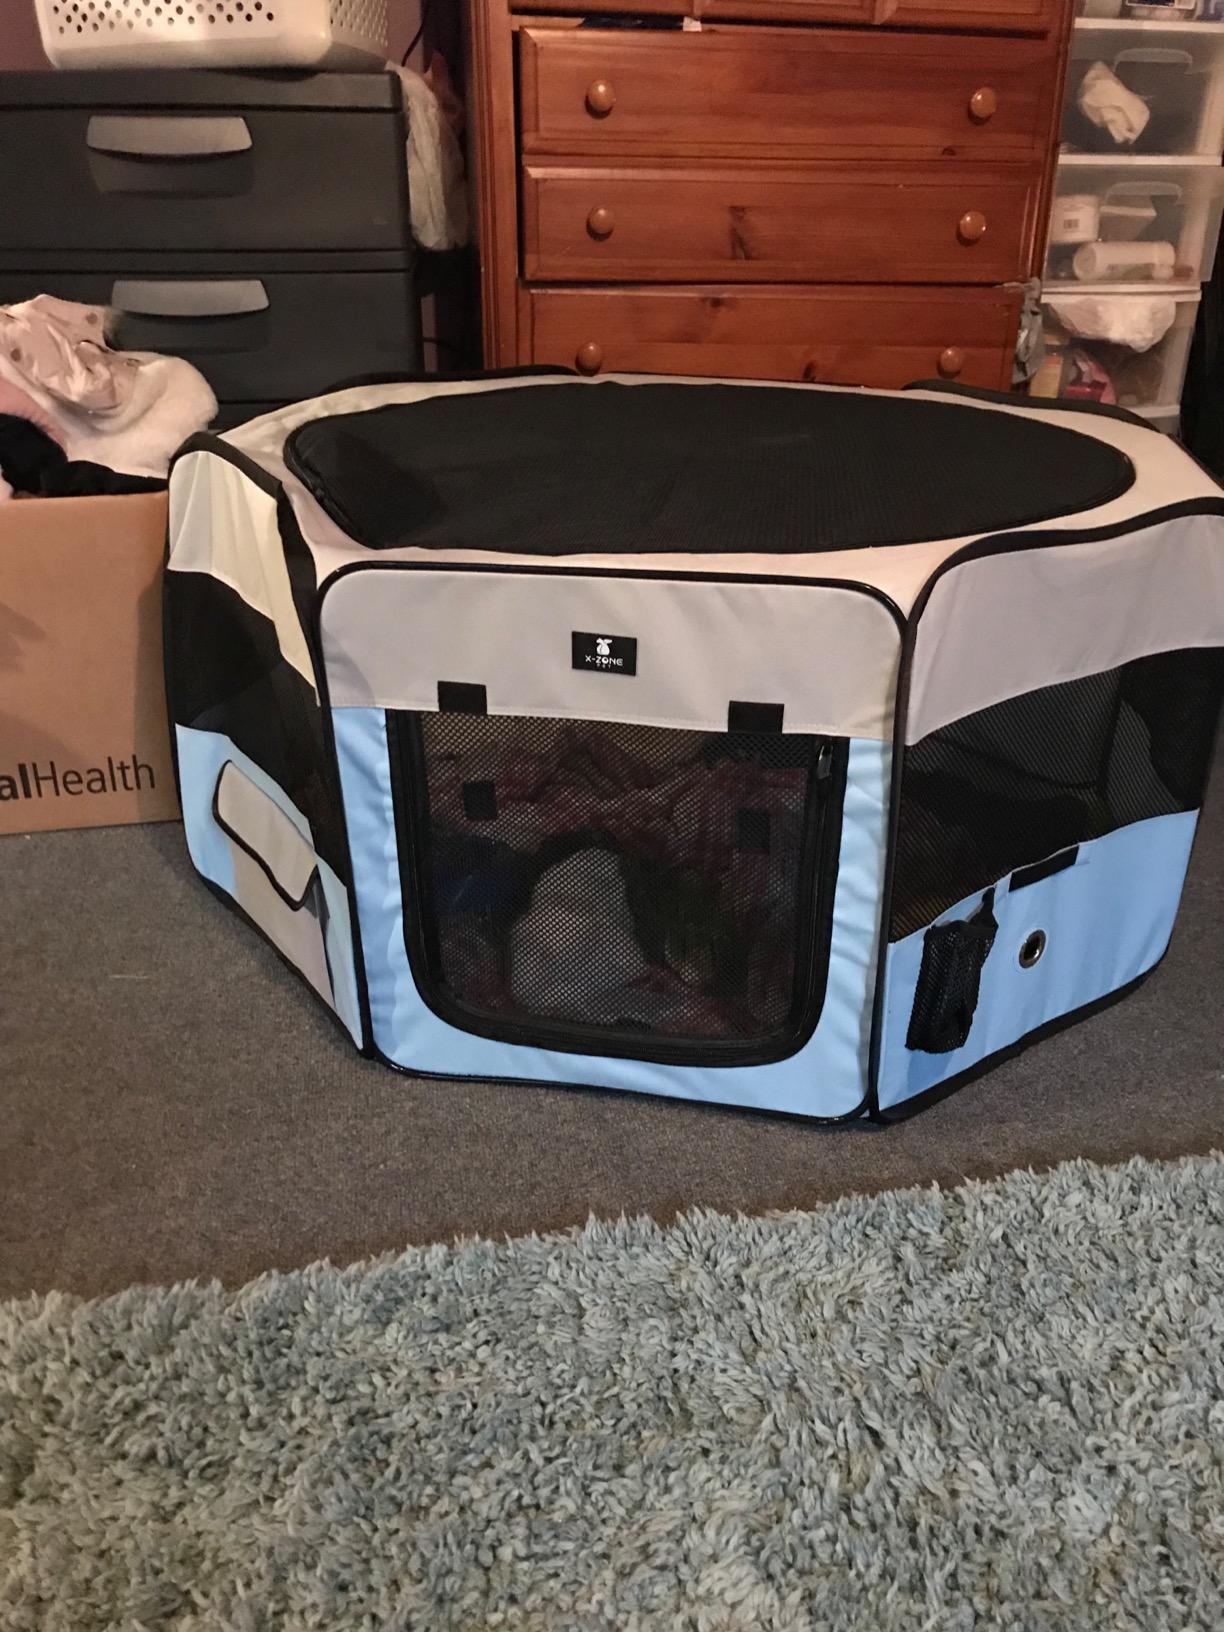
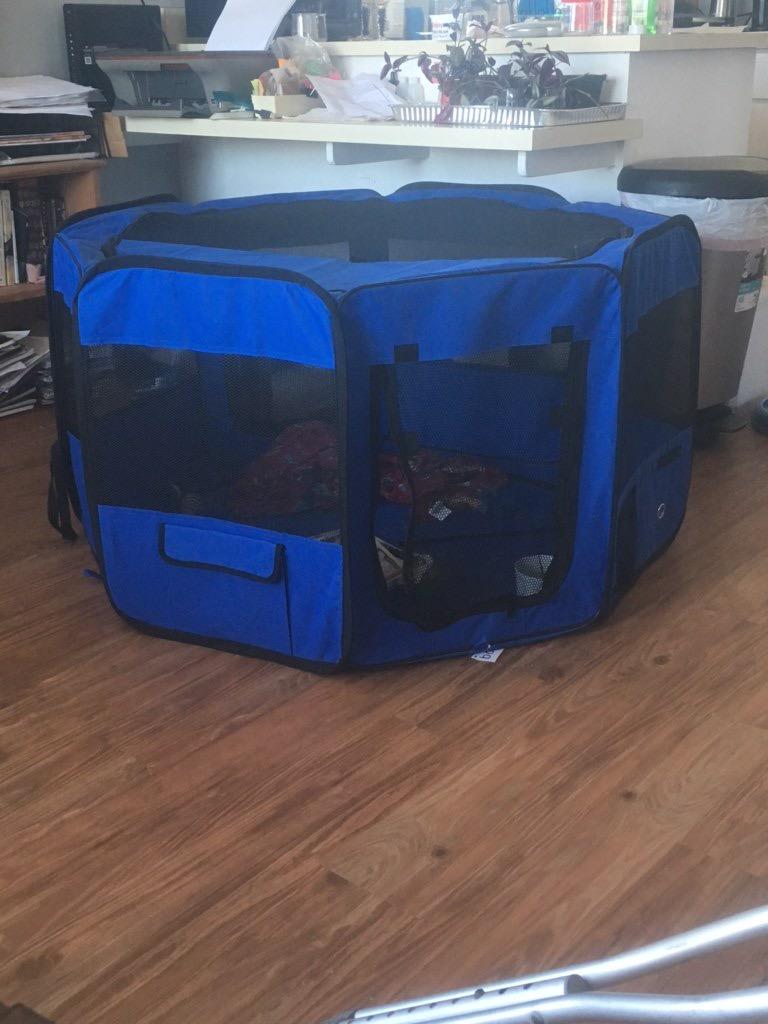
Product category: items_kennel
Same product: no